Strap

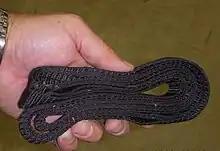
Folded strap

A strap, sometimes also called strop, is an elongated flap or ribbon, usually of leather or other flexible materials.